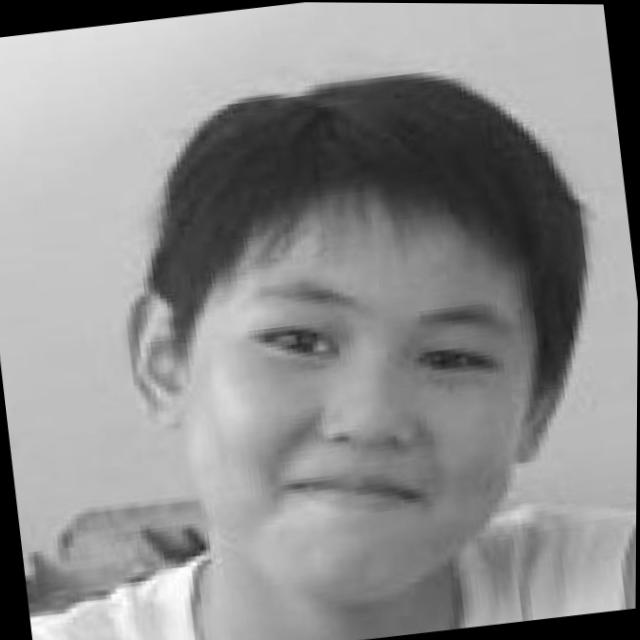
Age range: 0-12